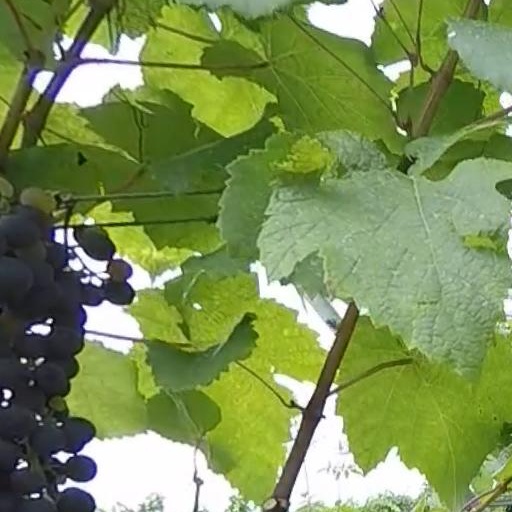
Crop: grape